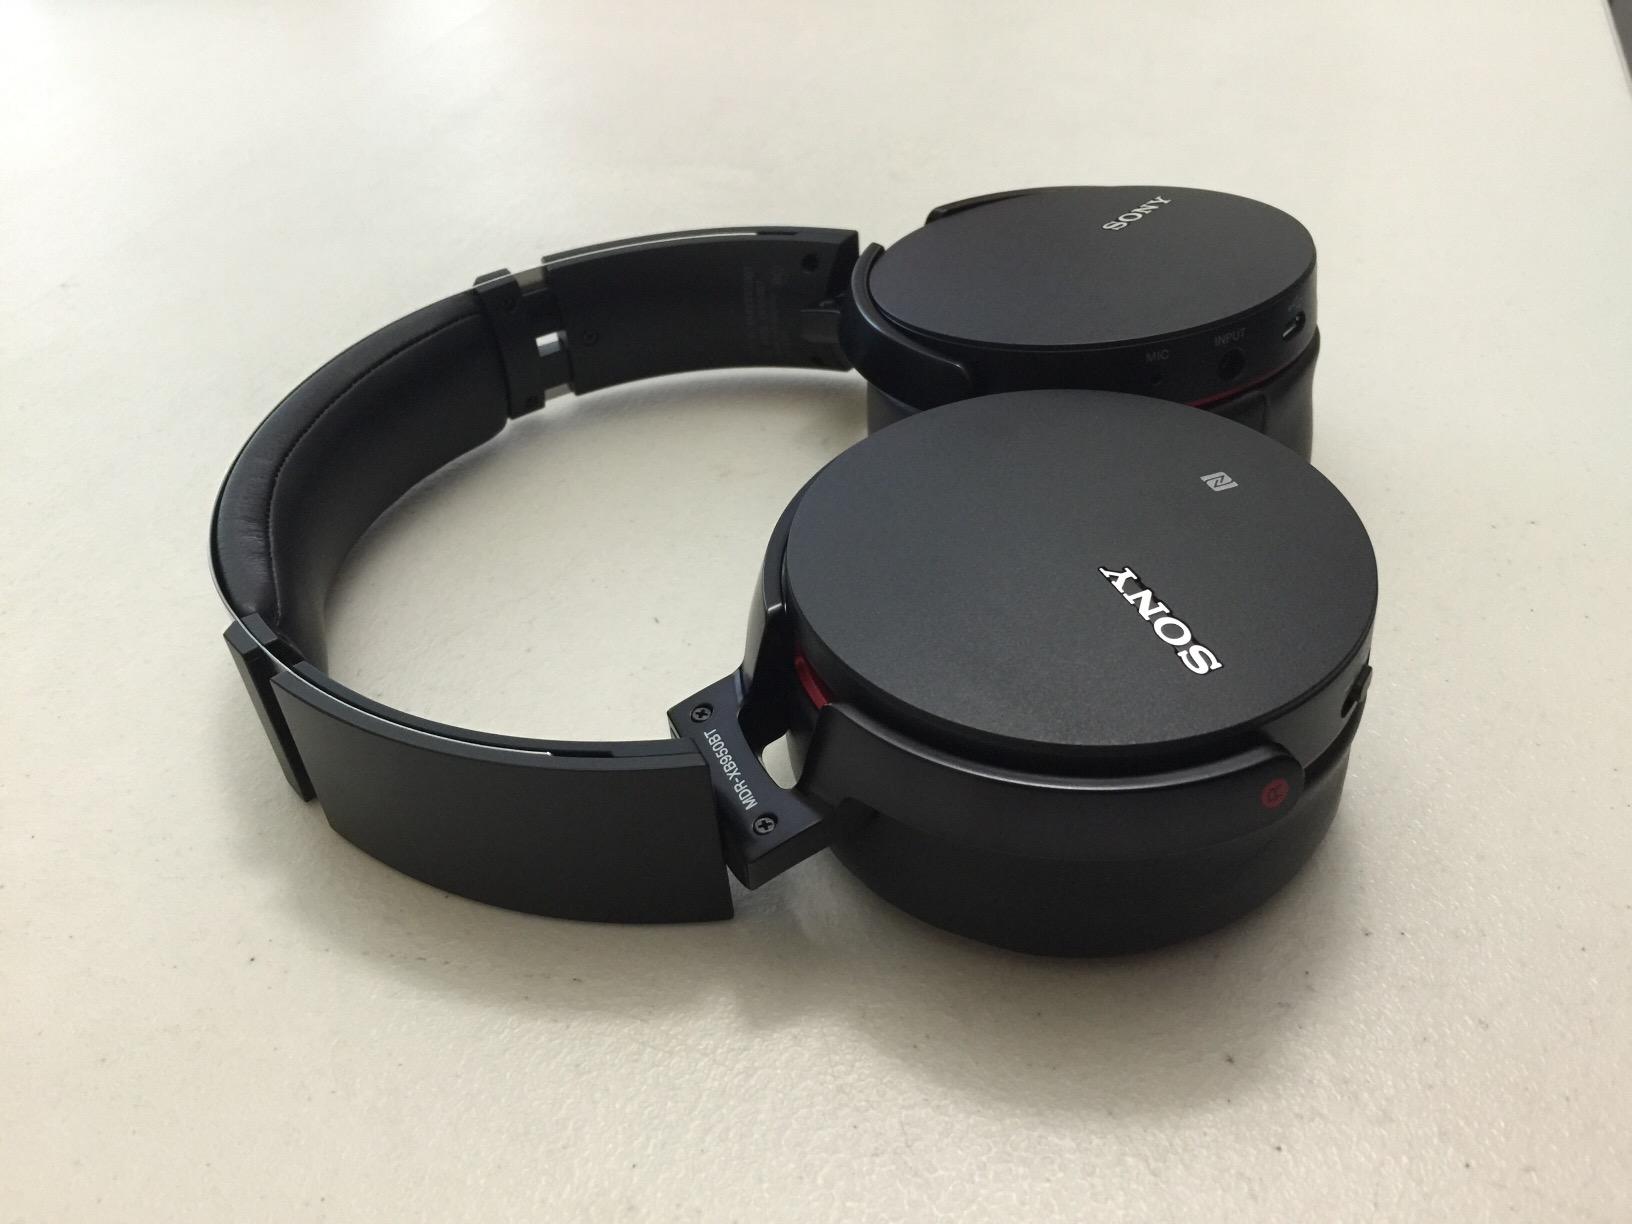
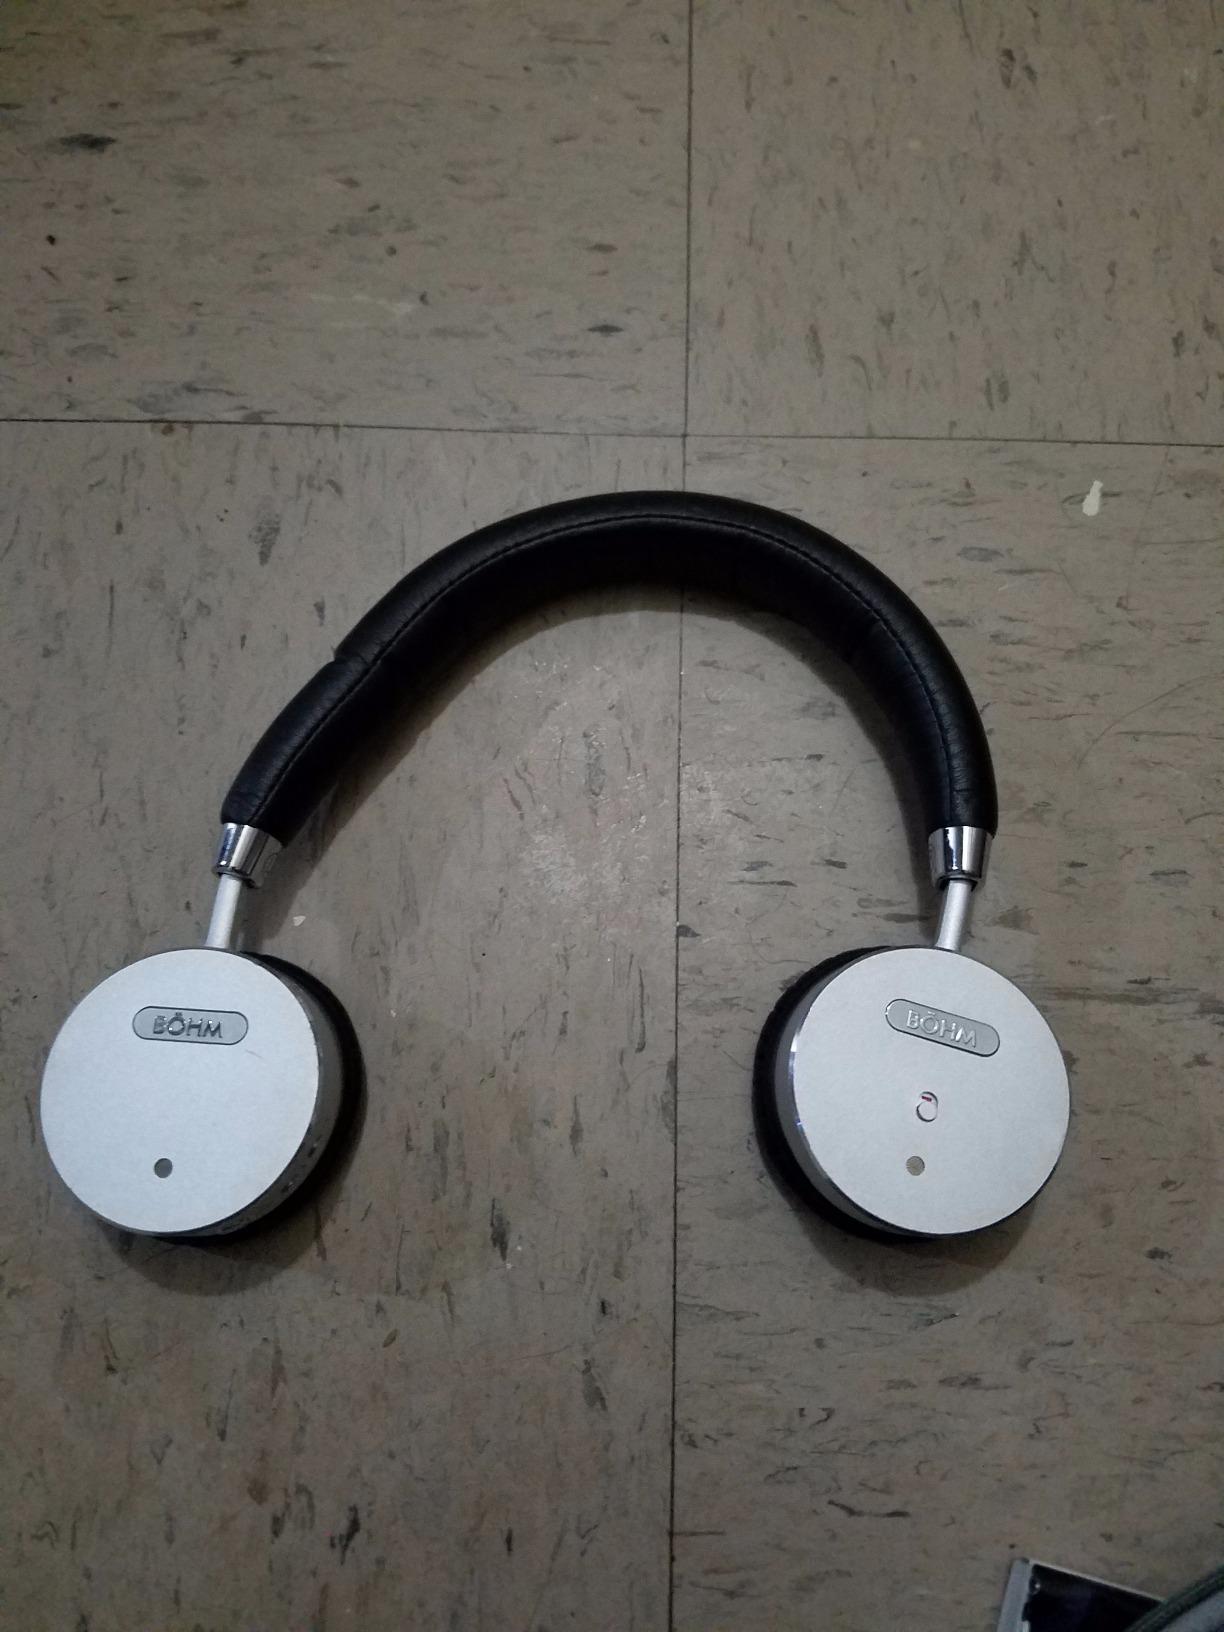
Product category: headphones
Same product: no